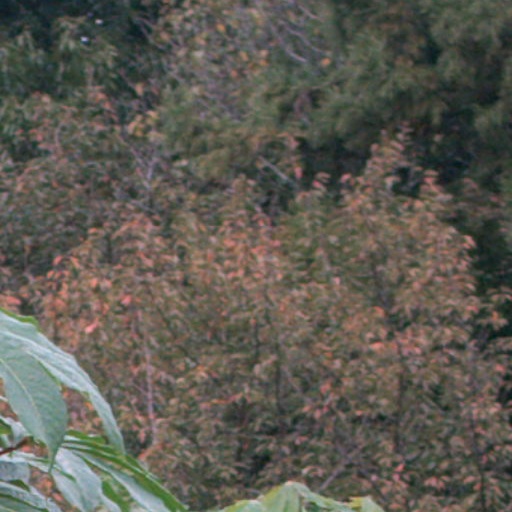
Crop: cassava